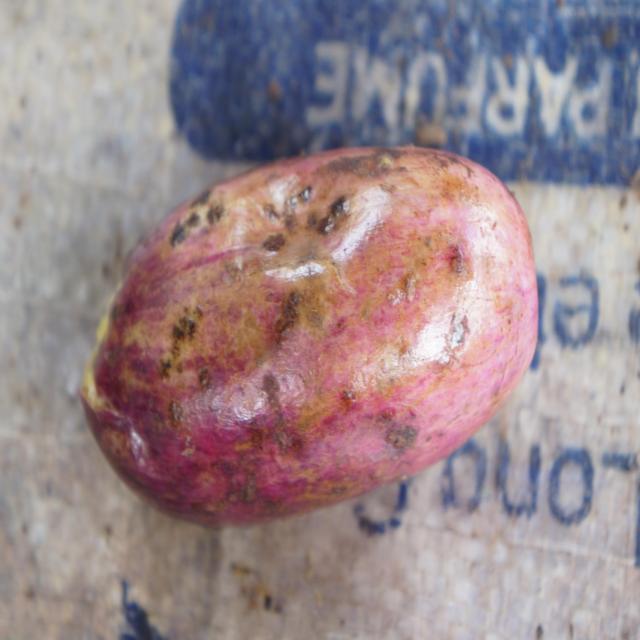
Plum grade: rotten